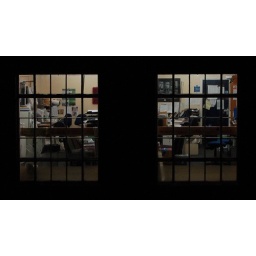
An office in the college next door to where I work. The lights are always on in the evening.